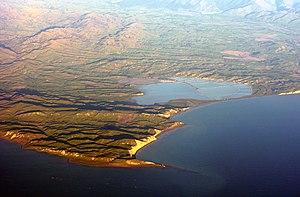
Vue aérienne sur le cap Campell, et les marais salants du lac Grassmere, en Nouvelle-Zélande, prise depuis un avion de ligne entre Wellington et Christchurch.
Le phare du cap Campbell est un phare situé sur le Cape Campbell, dans la région de Marlborough, en Nouvelle-Zélande.